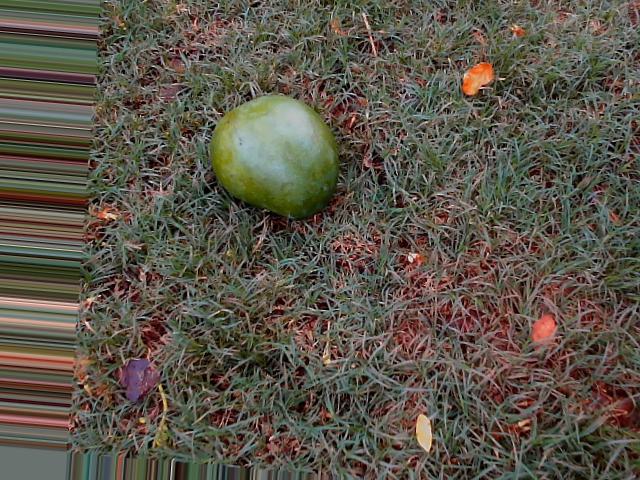
Label: Raw_Mango